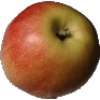
Label: Apple Red 2